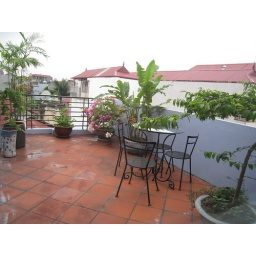
Mini cafe bar in my house